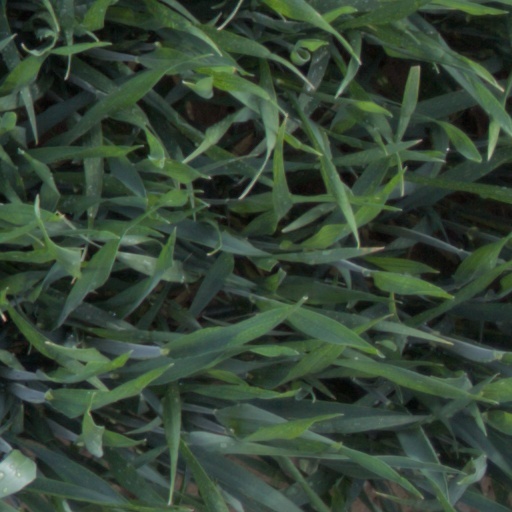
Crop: wheat